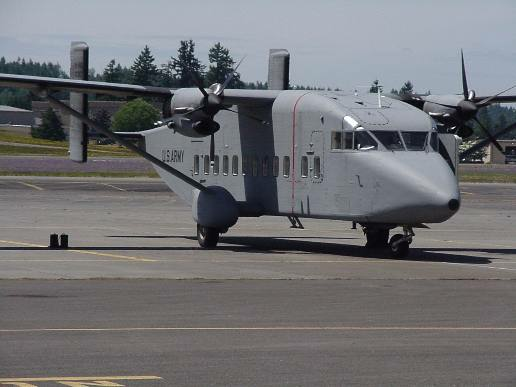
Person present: No